United States Coast Guard officer rank insignia

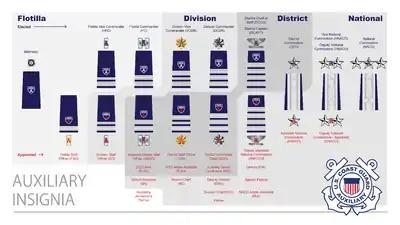
USCG Auxiliary Insignia

USCG Auxiliary officers wear silver braid insignia (referred to as "office insignia") instead of gold; with a "hollow" USCG shield above containing the letters "USCG" superimposed above a red "A" (to signify an appointed officer in an administrative position) or silver "A" (to signify an elected officer in a leadership position). Metal and sew-on insignia are identical to Coast Guard officer insignia, except that a red, blue, or black "A" is superimposed.